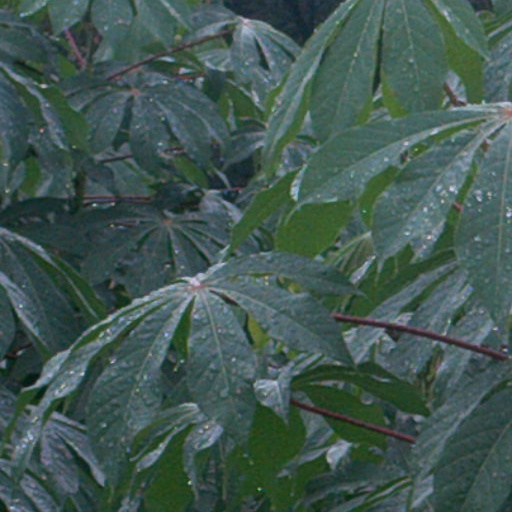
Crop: cassava